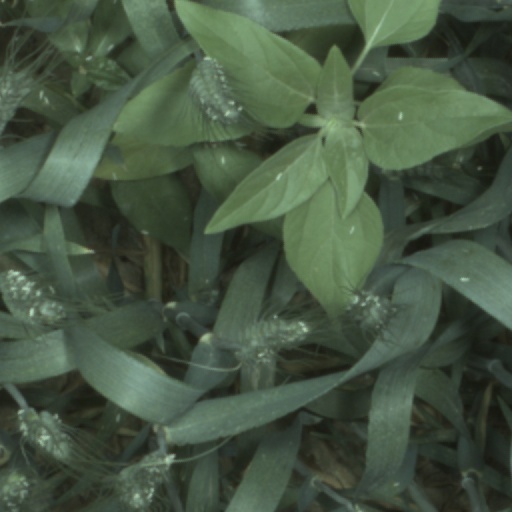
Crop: wheat